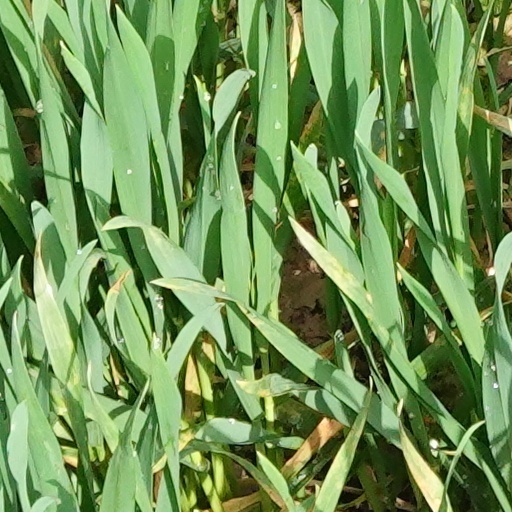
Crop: wheat